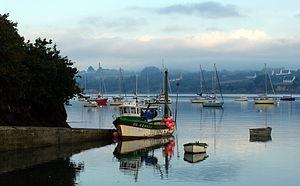
Logonna-Daoulas, Pors-Beac'h au petit matin.JPG
Logonna-Daoulas [lɔgɔna daulas] est une commune française située dans le département du Finistère, en région Bretagne.